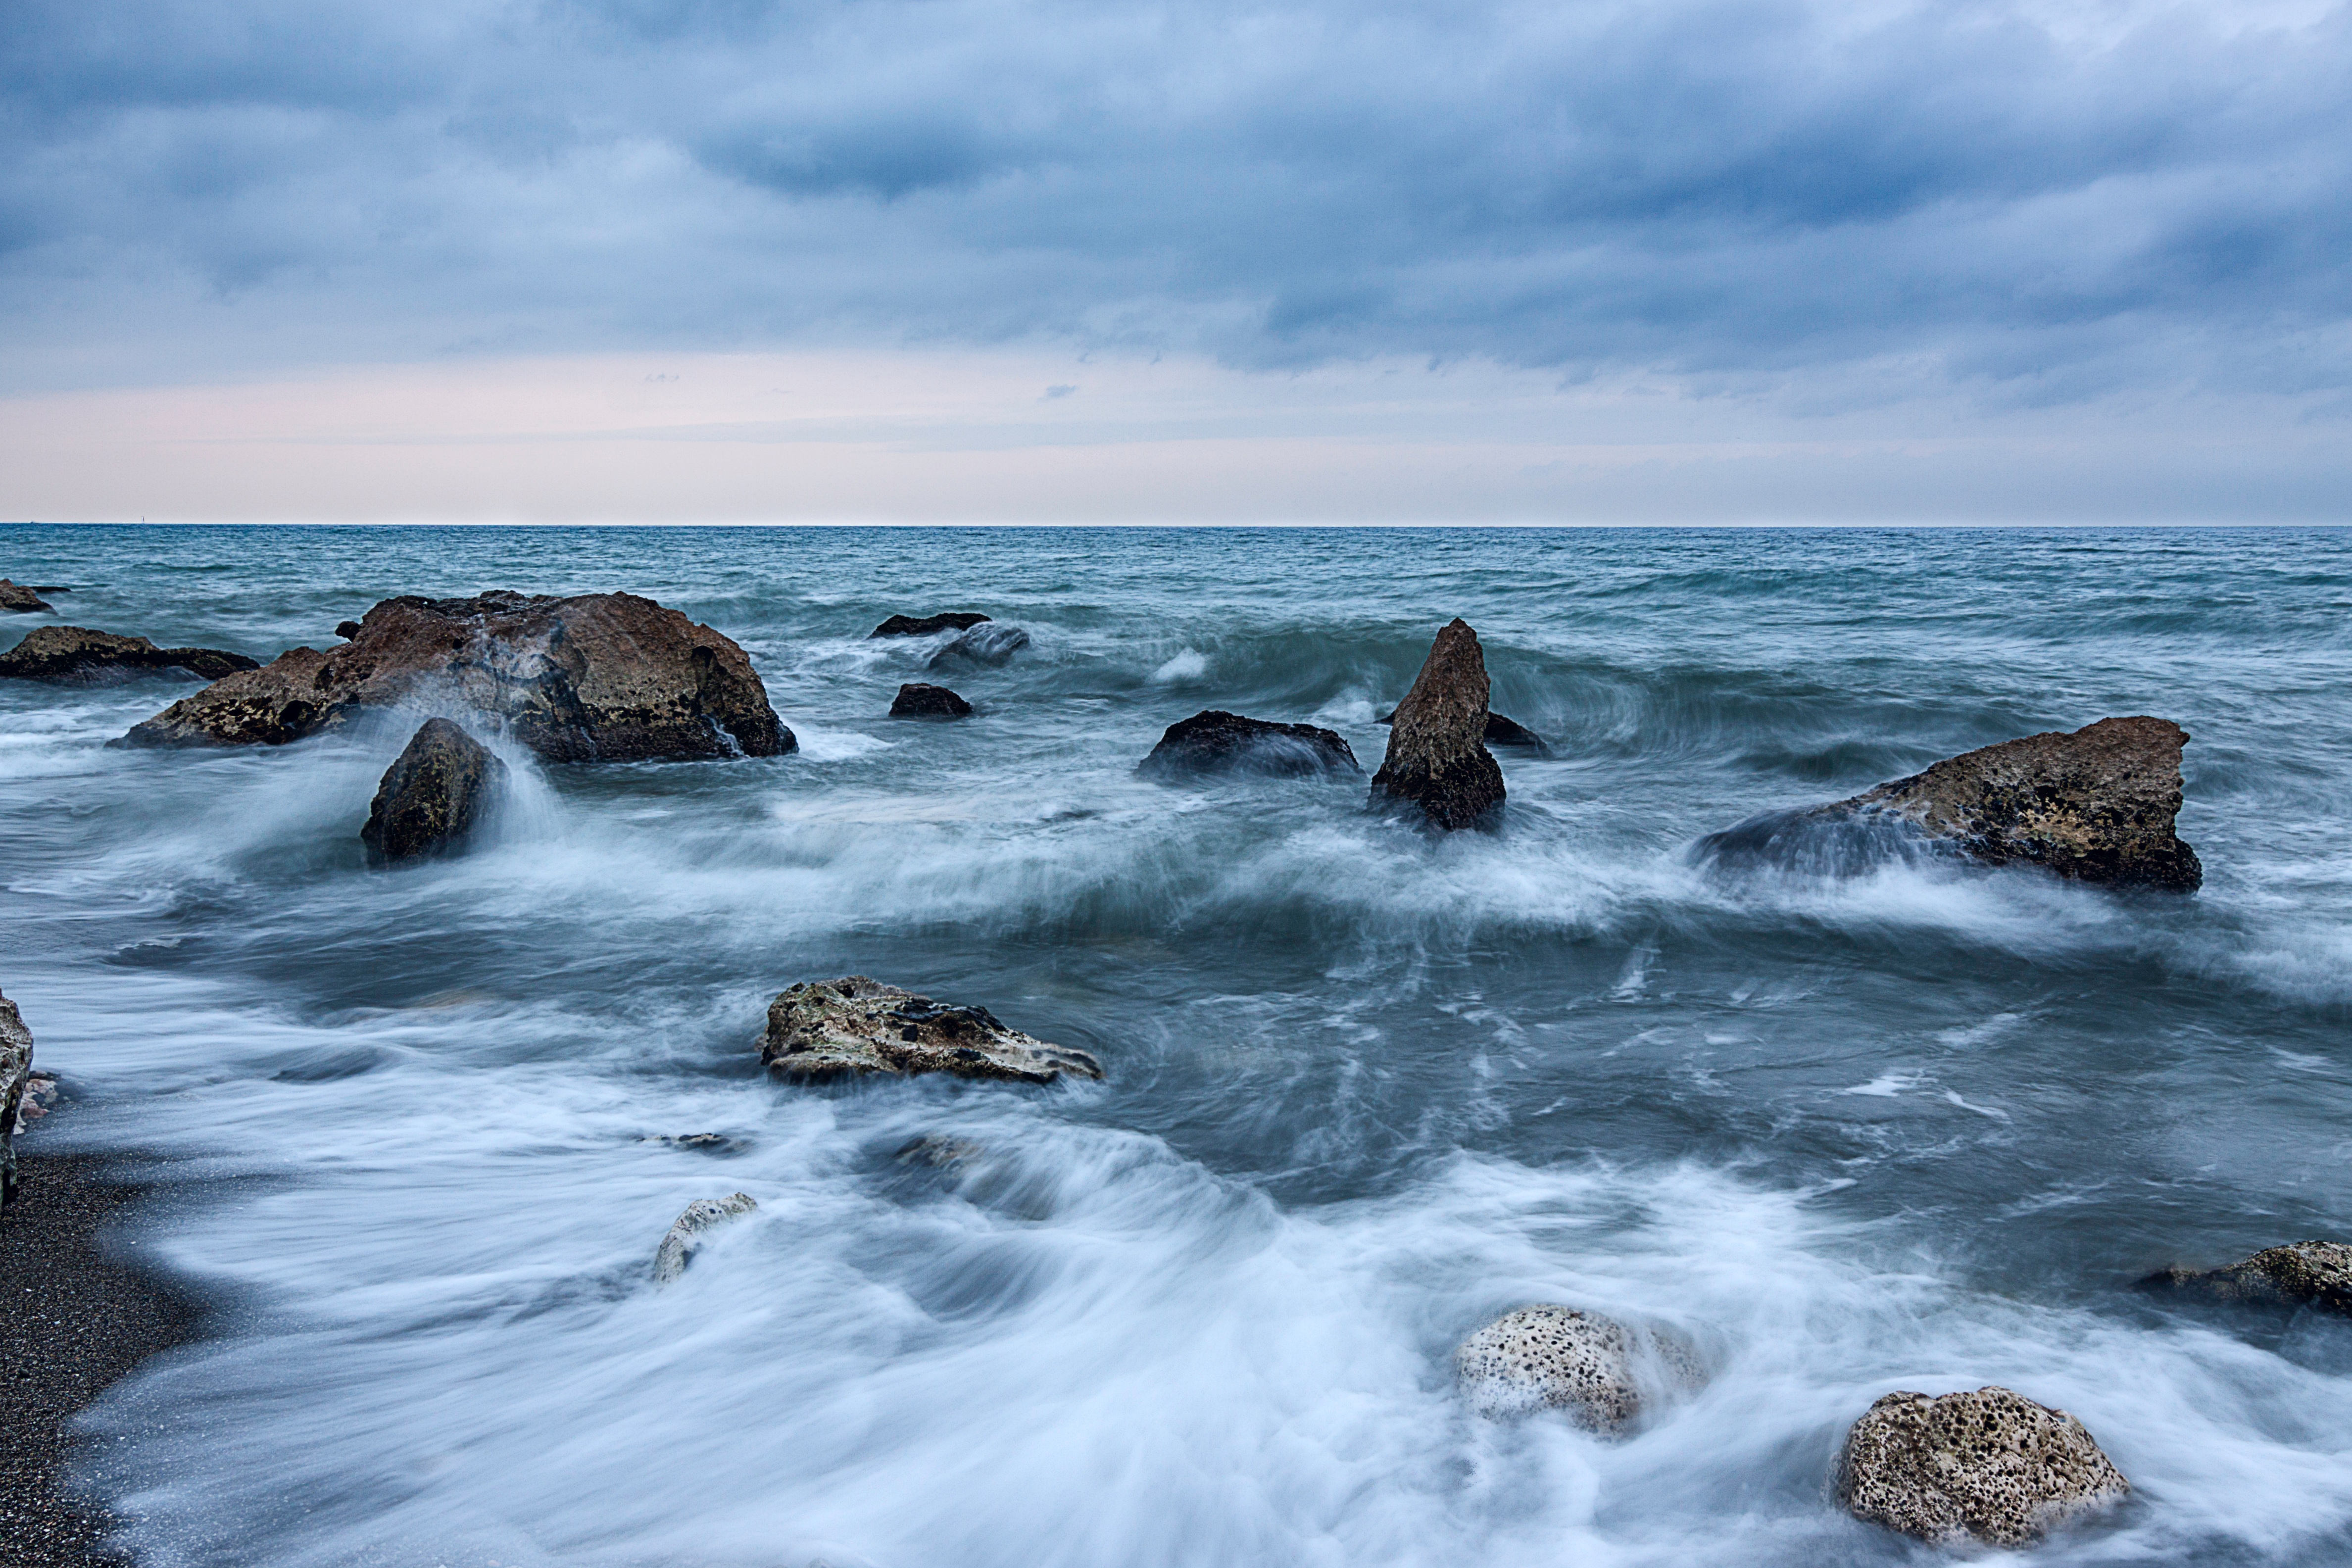
beach, landscape, sea, coast, water, nature, sand, rock, ocean, horizon, cloud, morning, shore, wave, tide, material, body of water, wind wave